Beatriz Milhazes

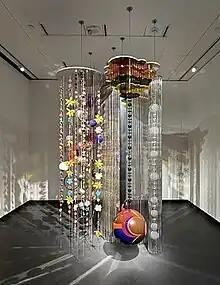
"Marola" (2015), National Museum of Women in the Arts, Washington, D.C.

In terms of technique, Milhazes is predominantly concerned with the principle of collage, drawing from her combined knowledge of both Latin American and European traditions. The cultural mixing of her native Brazil is something Milhazes is aware of and to some degree communicates in her paintings as well as being in ties with the Brazilian modernist movement. Milhazes many other influences come from her own fascination with the decorative arts, fashion, and geometry. Milhazes has described her own work in saying "I think of my work as geometric, yet I can't put everything into a square or a circle." Her self-developed process of art making came about during her extensive researching of printing processes in the 1980s.